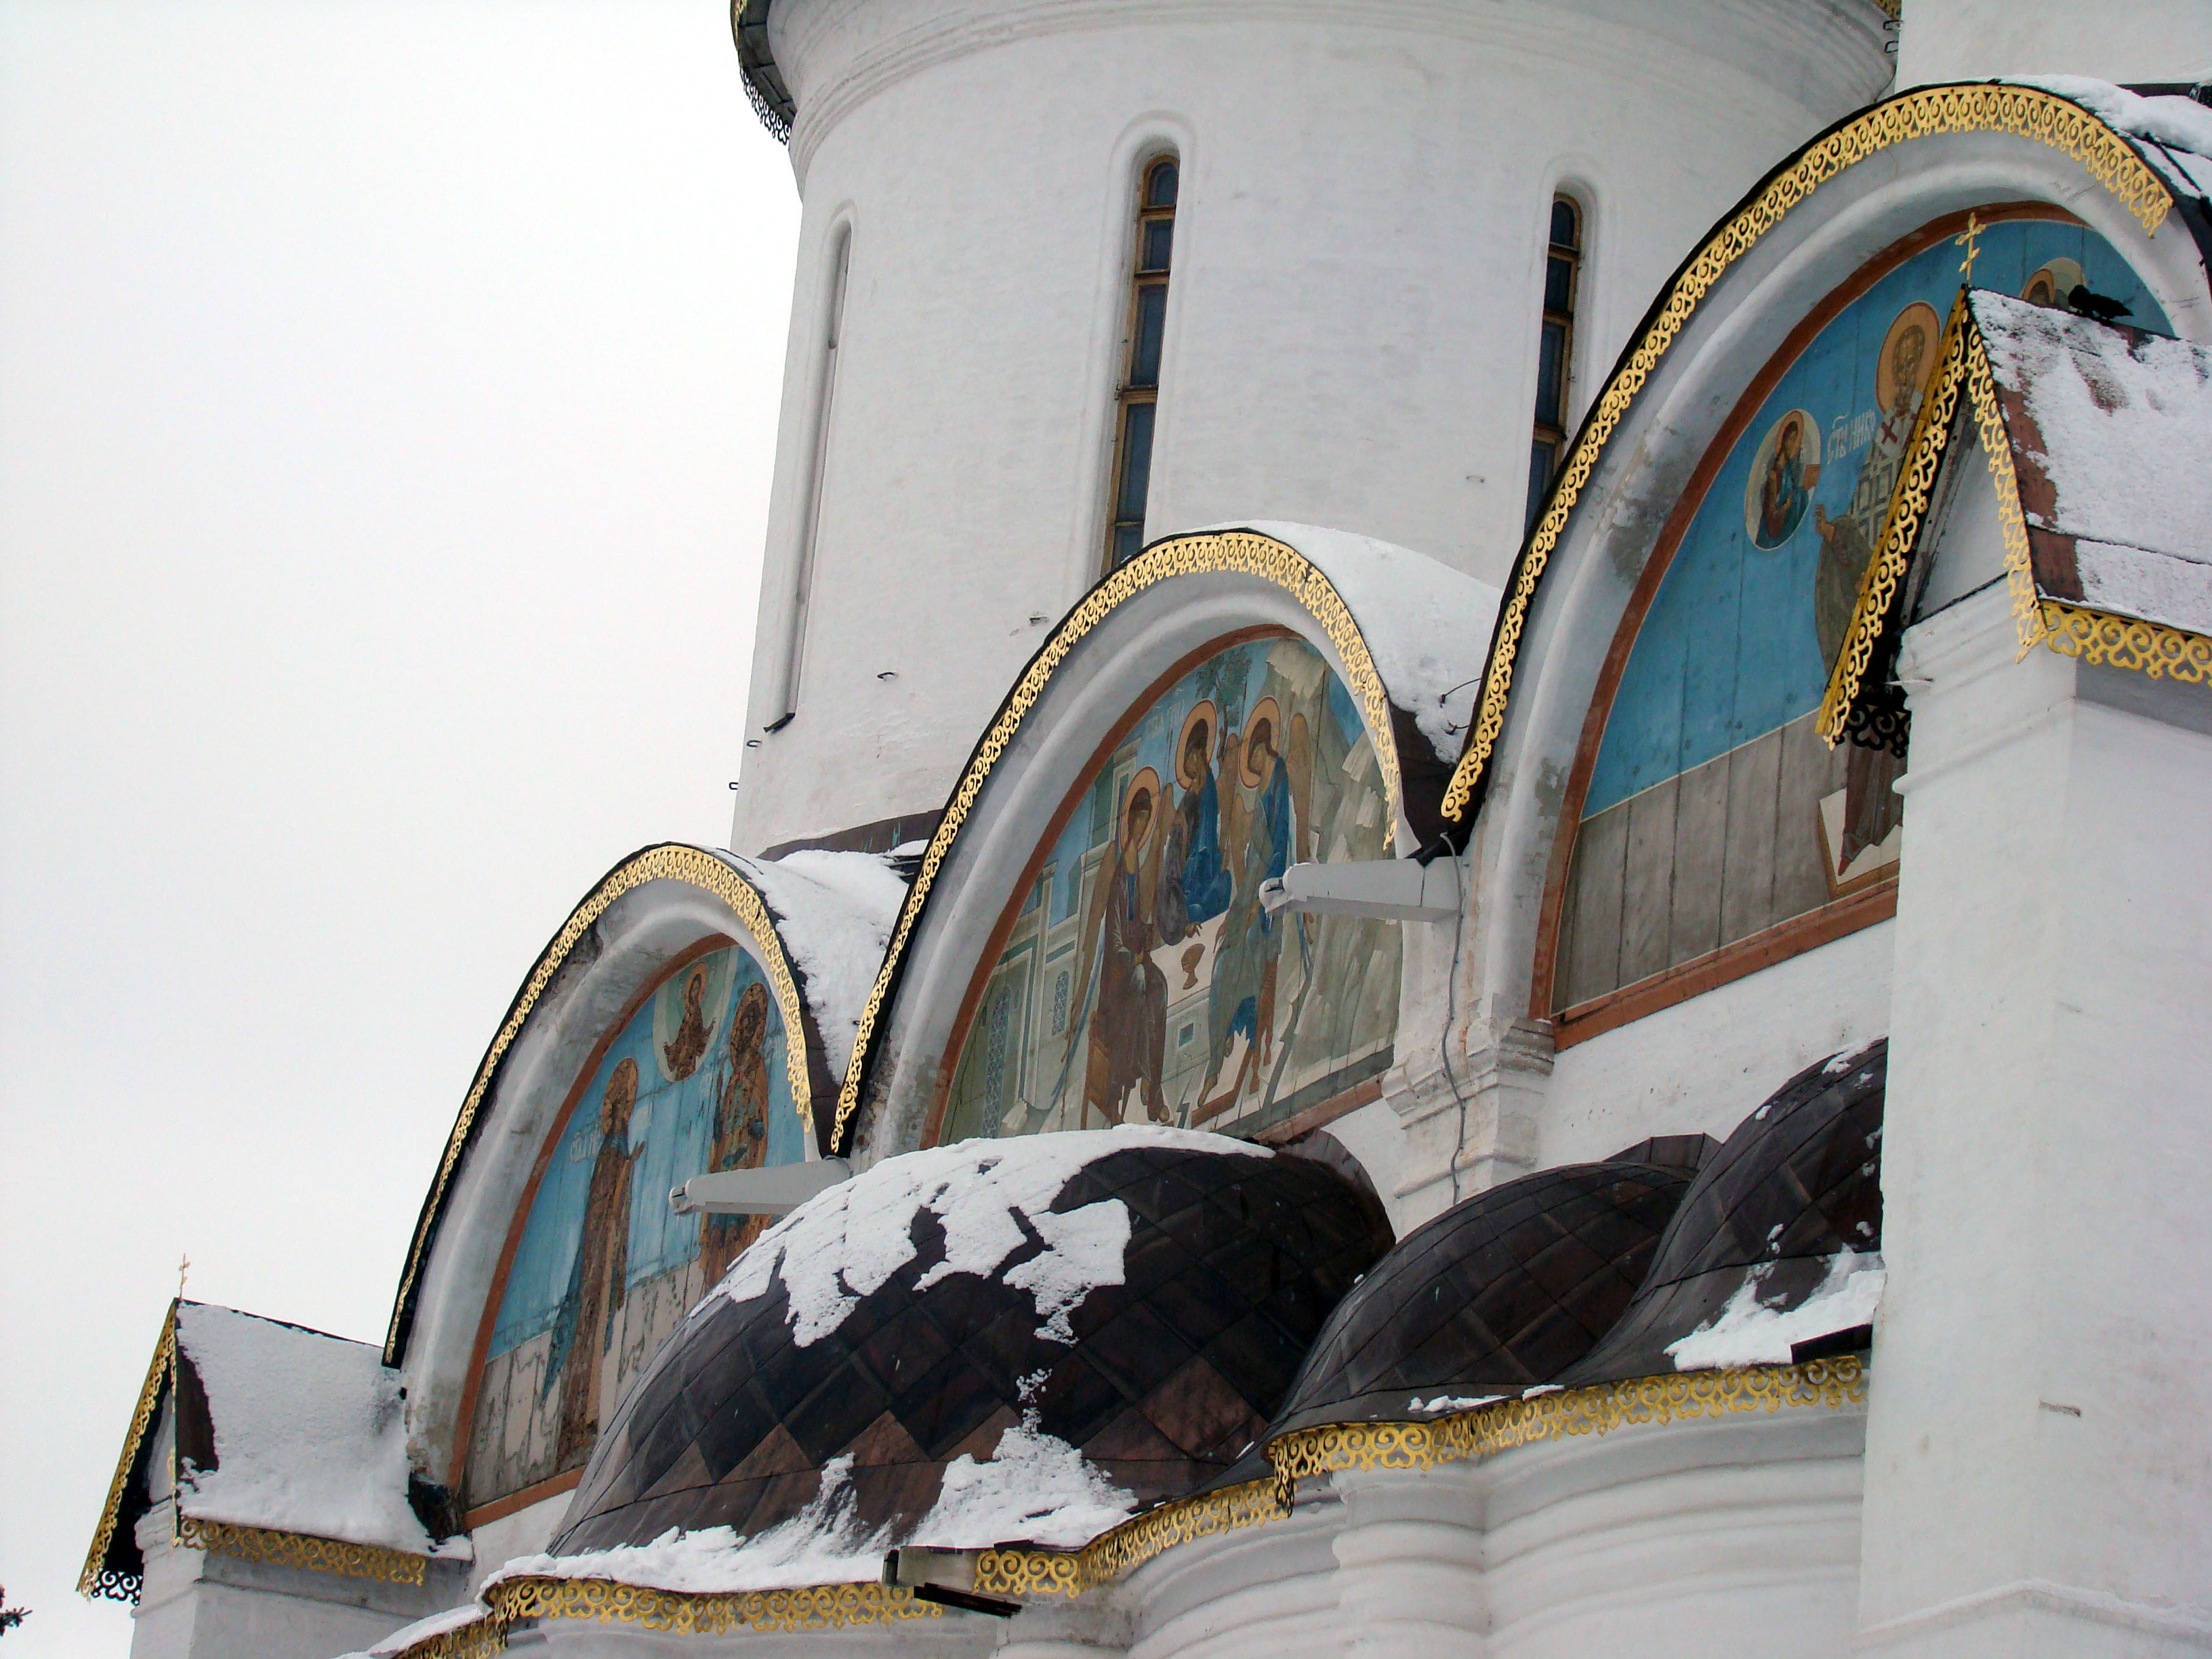
architecture, art, sony, tourist attraction, russia, sergievposad, moscowregion, sergiyevposad, dsc, h9, dsch9